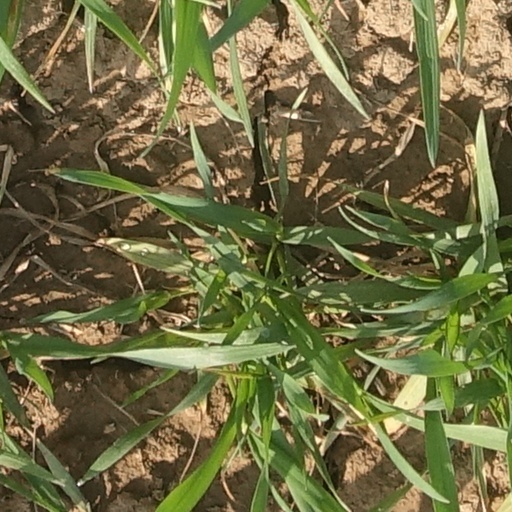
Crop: wheat